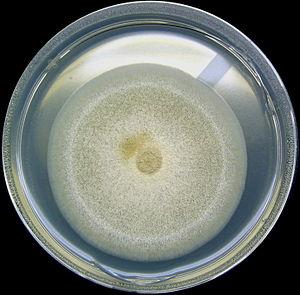
Aspergillus nidulans est une des nombreuses espèces de champignons filamenteux du genre Aspergillus.